NGC 3239

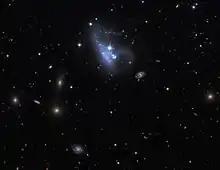
Image of NGC 3239 (top center) as taken by the Mount Lemmon Sky Center, the bright spot inside the irregular galaxy is SN 2012A

NGC 3239 is an irregular galaxy in the constellation of Leo. The galaxy was discovered in 1784 by William Herschel and is part of the New General Catalogue. It harbors a large and relatively bright H II region in its southeastern section that was first cataloged by Russian astronomer Boris Vorontsov-Velyaminov as VV95b. It's believed that NGC 3239 is the result of a galactic merger with a low-mass galaxy.